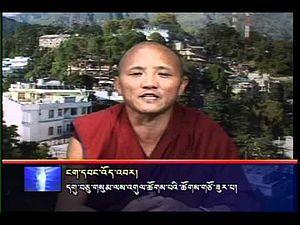
Ngawang Woebar, également appelé Ngawang Woeber est un moine tibétain. Il est président de Gu-Chu-Sum Mouvement du Tibet.